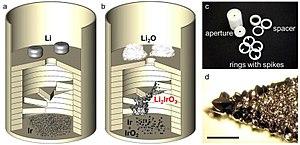
L'iridate de lithium est un composé inorganique de formule Li₂IrO₃. Il forme trois structures cristallines sombres, α, β et γ. L'iridate de lithium est caractérisé par une conductivité électrique relativement élevée et peu dépendante de la température, comme pour les métaux, et possède une température de Néel de 15 K.